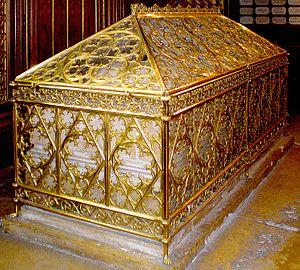
Chasse de Ste Geneviève (église Saint Etienne du Mont) - Paris V